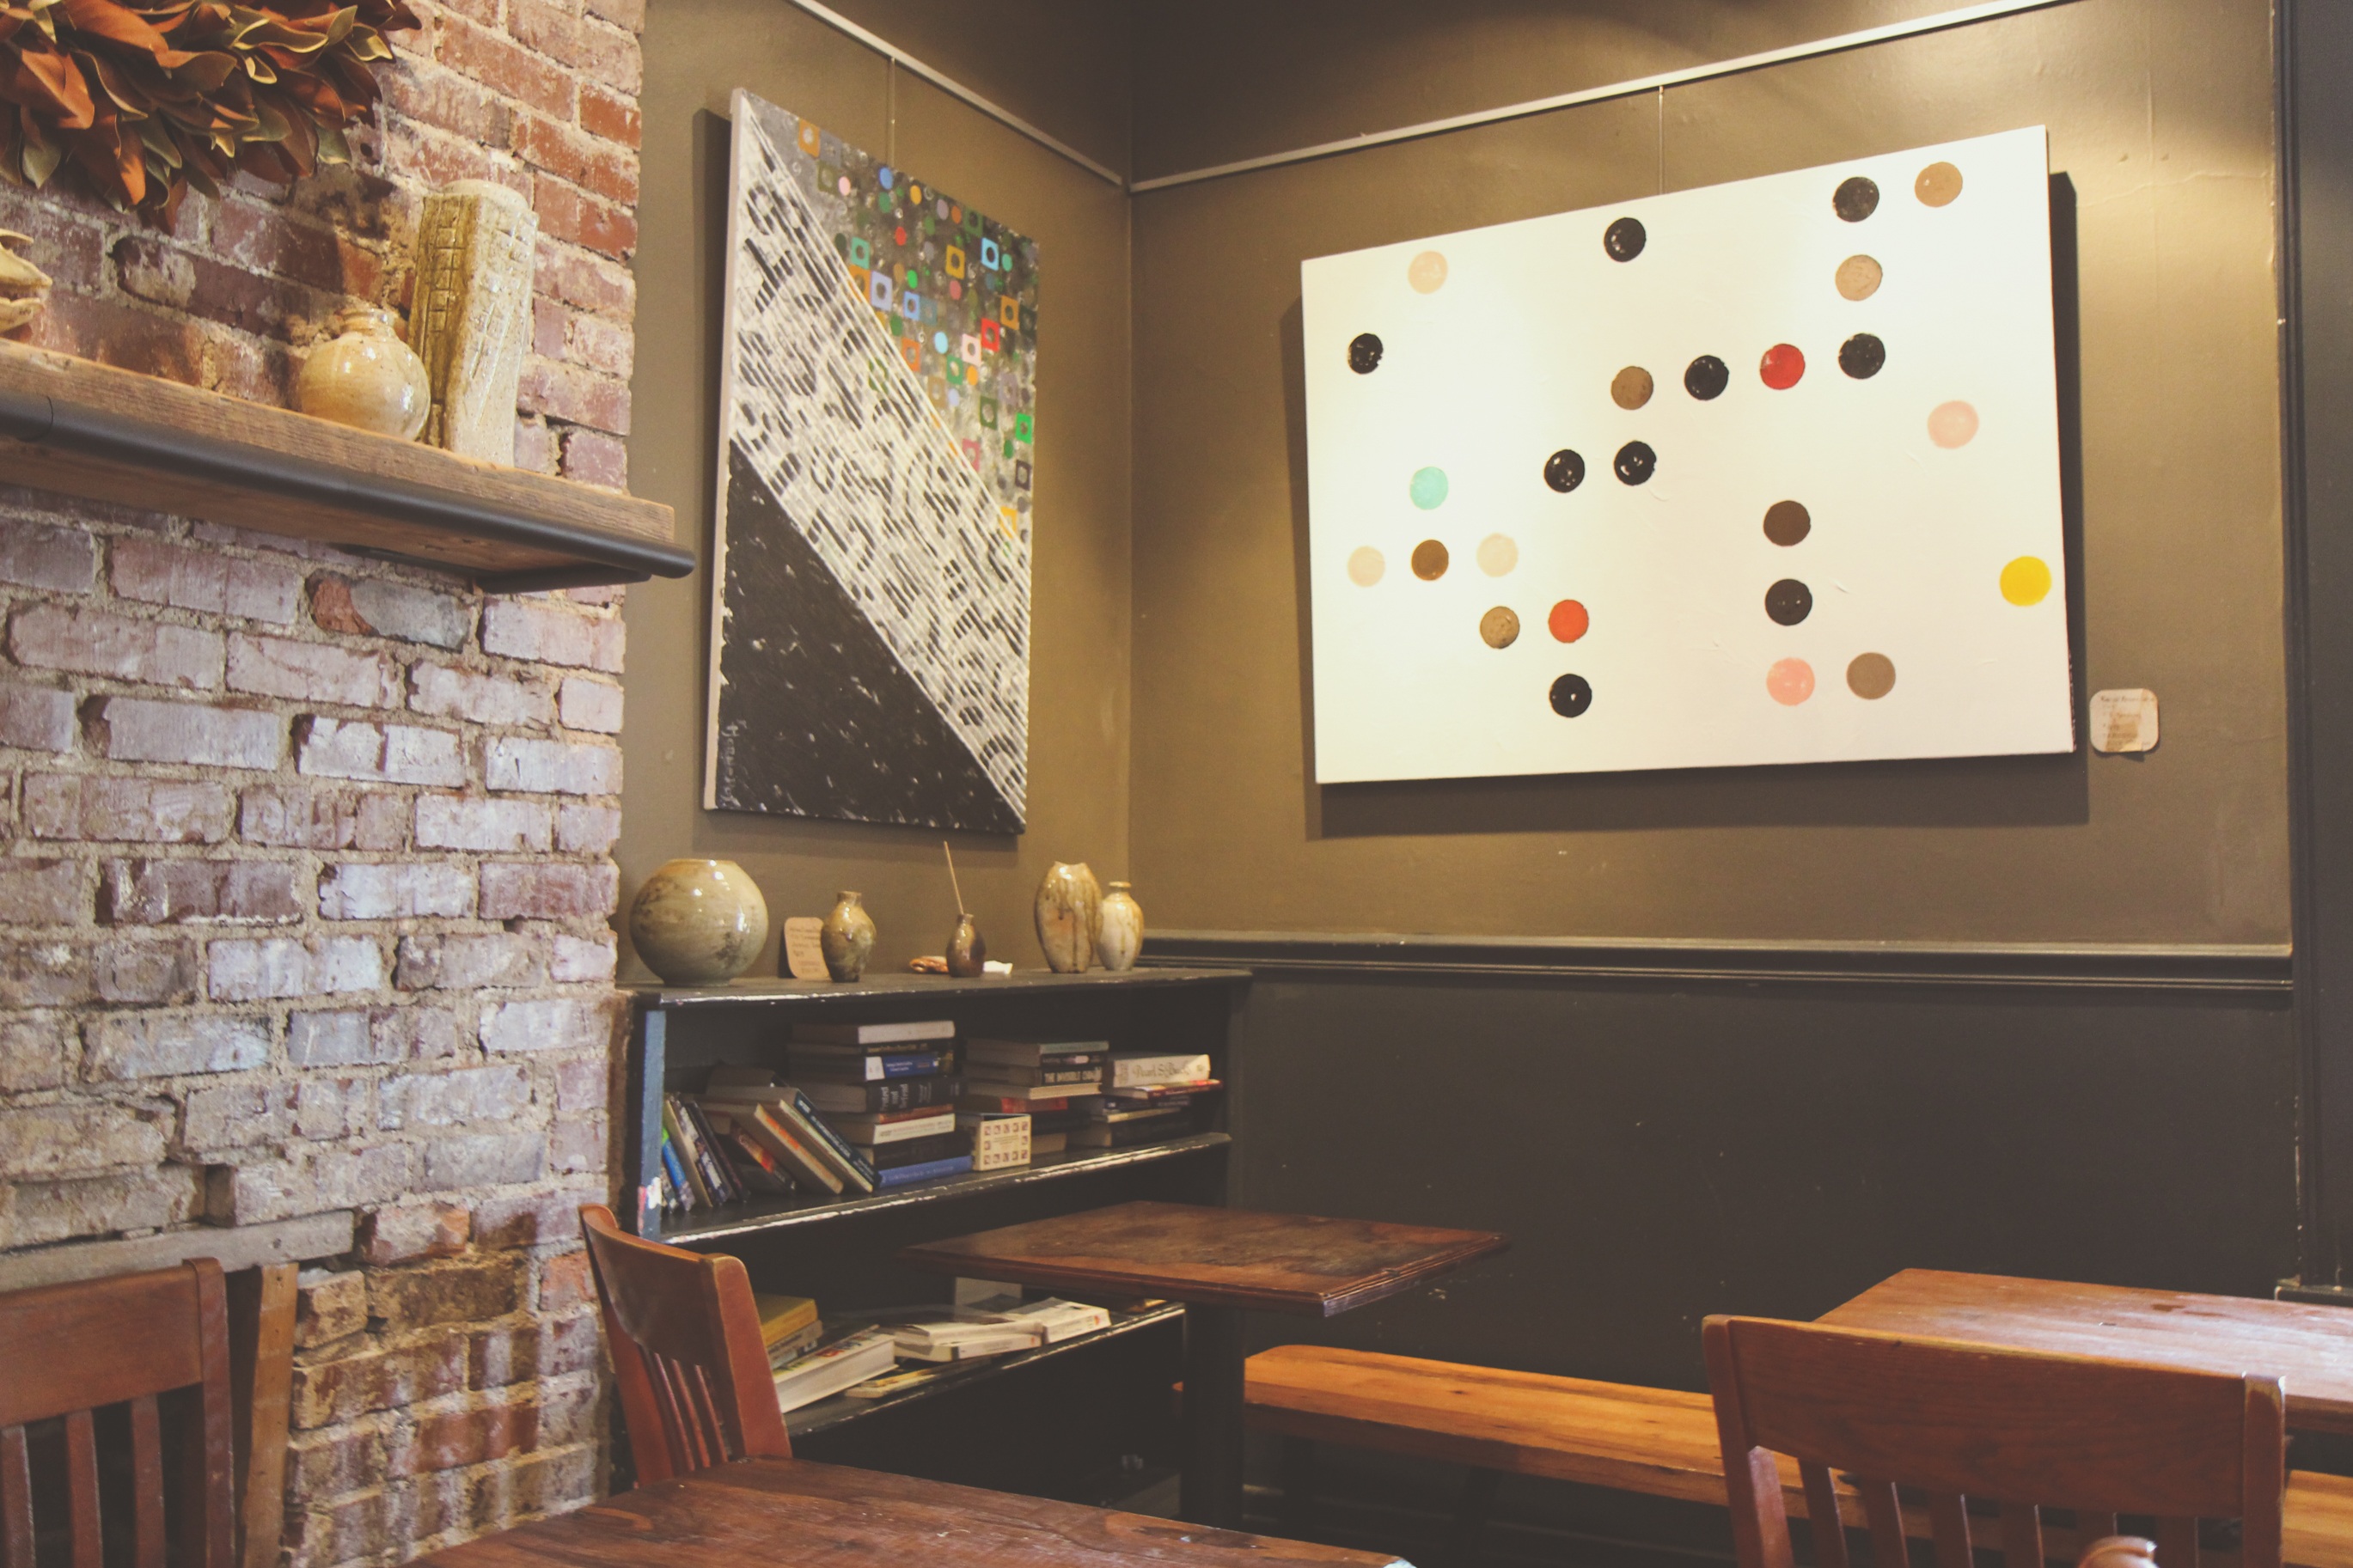
table, interior, home, wall, decoration, living room, furniture, room, lifestyle, decor, apartment, modern, interior design, living, indoors, design, arts, exhibition, home design, home interior, home decoration, window covering